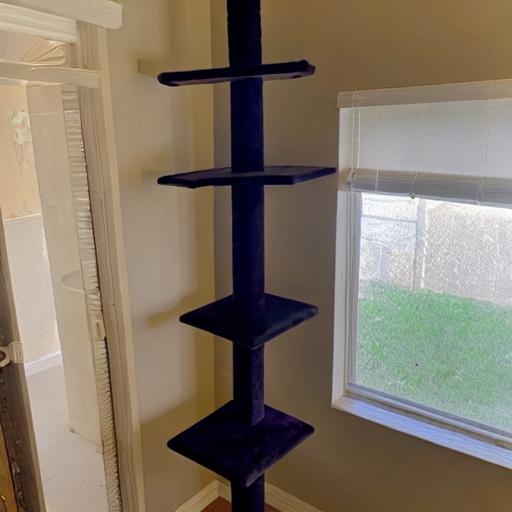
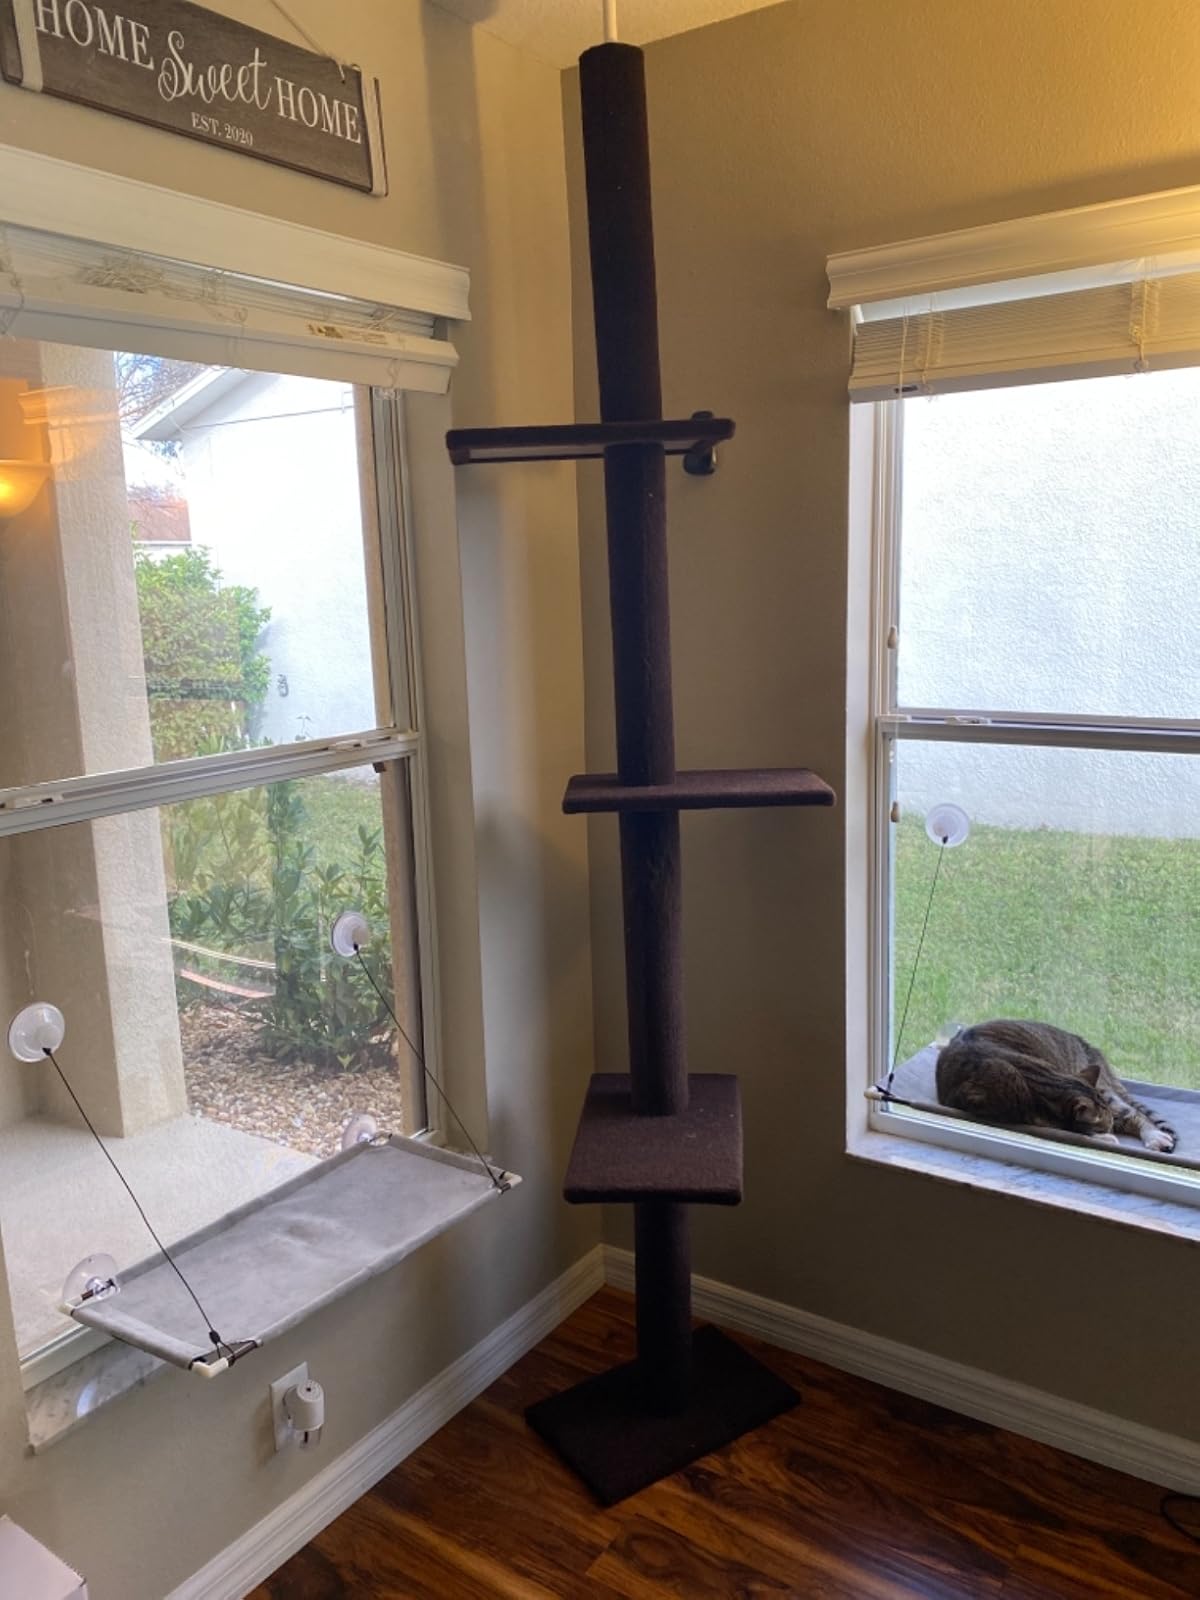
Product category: items_cat tree
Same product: no